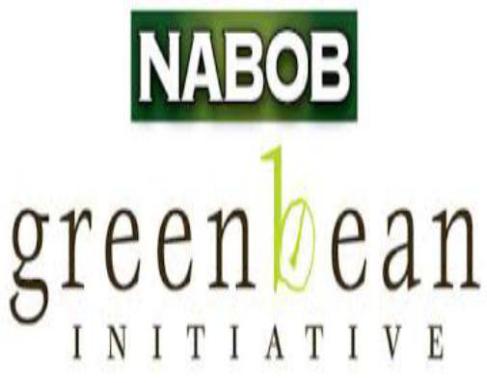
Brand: nabob
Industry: Food